Massachusetts House of Representatives' 7th Worcester district

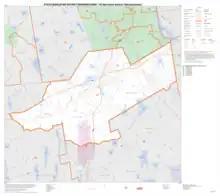
Map of Massachusetts House of Representatives' 7th Worcester district, based on the 2010 United States census.

Massachusetts House of Representatives' 7th Worcester district in the United States is one of 160 legislative districts included in the lower house of the Massachusetts General Court. It covers part of Worcester County. Republican Paul Frost of Auburn has represented the district since 1997.